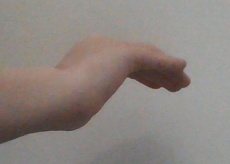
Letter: haa